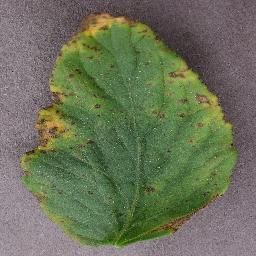
Label: Tomato___Bacterial_spot